Bloomington, Illinois

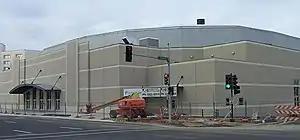
Grossinger Motors Arena

In 2005, "Golf Digest" ranked Bloomington-Normal as the Fifth Best American City for Golf in its "Best in America" Metro Golf Rankings. "Golf Digest" ranked America's largest Metropolitan Statistical Areas on four different criteria: access to golf, weather, value of golf, and quality of golf.